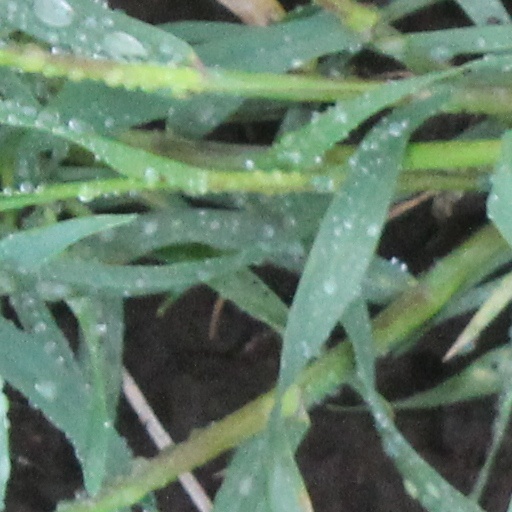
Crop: wheat